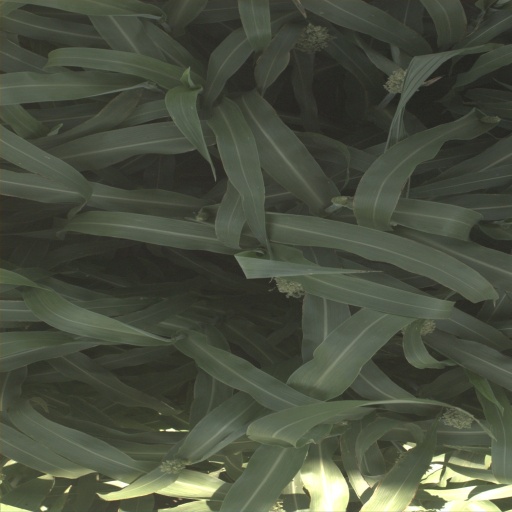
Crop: sorghum